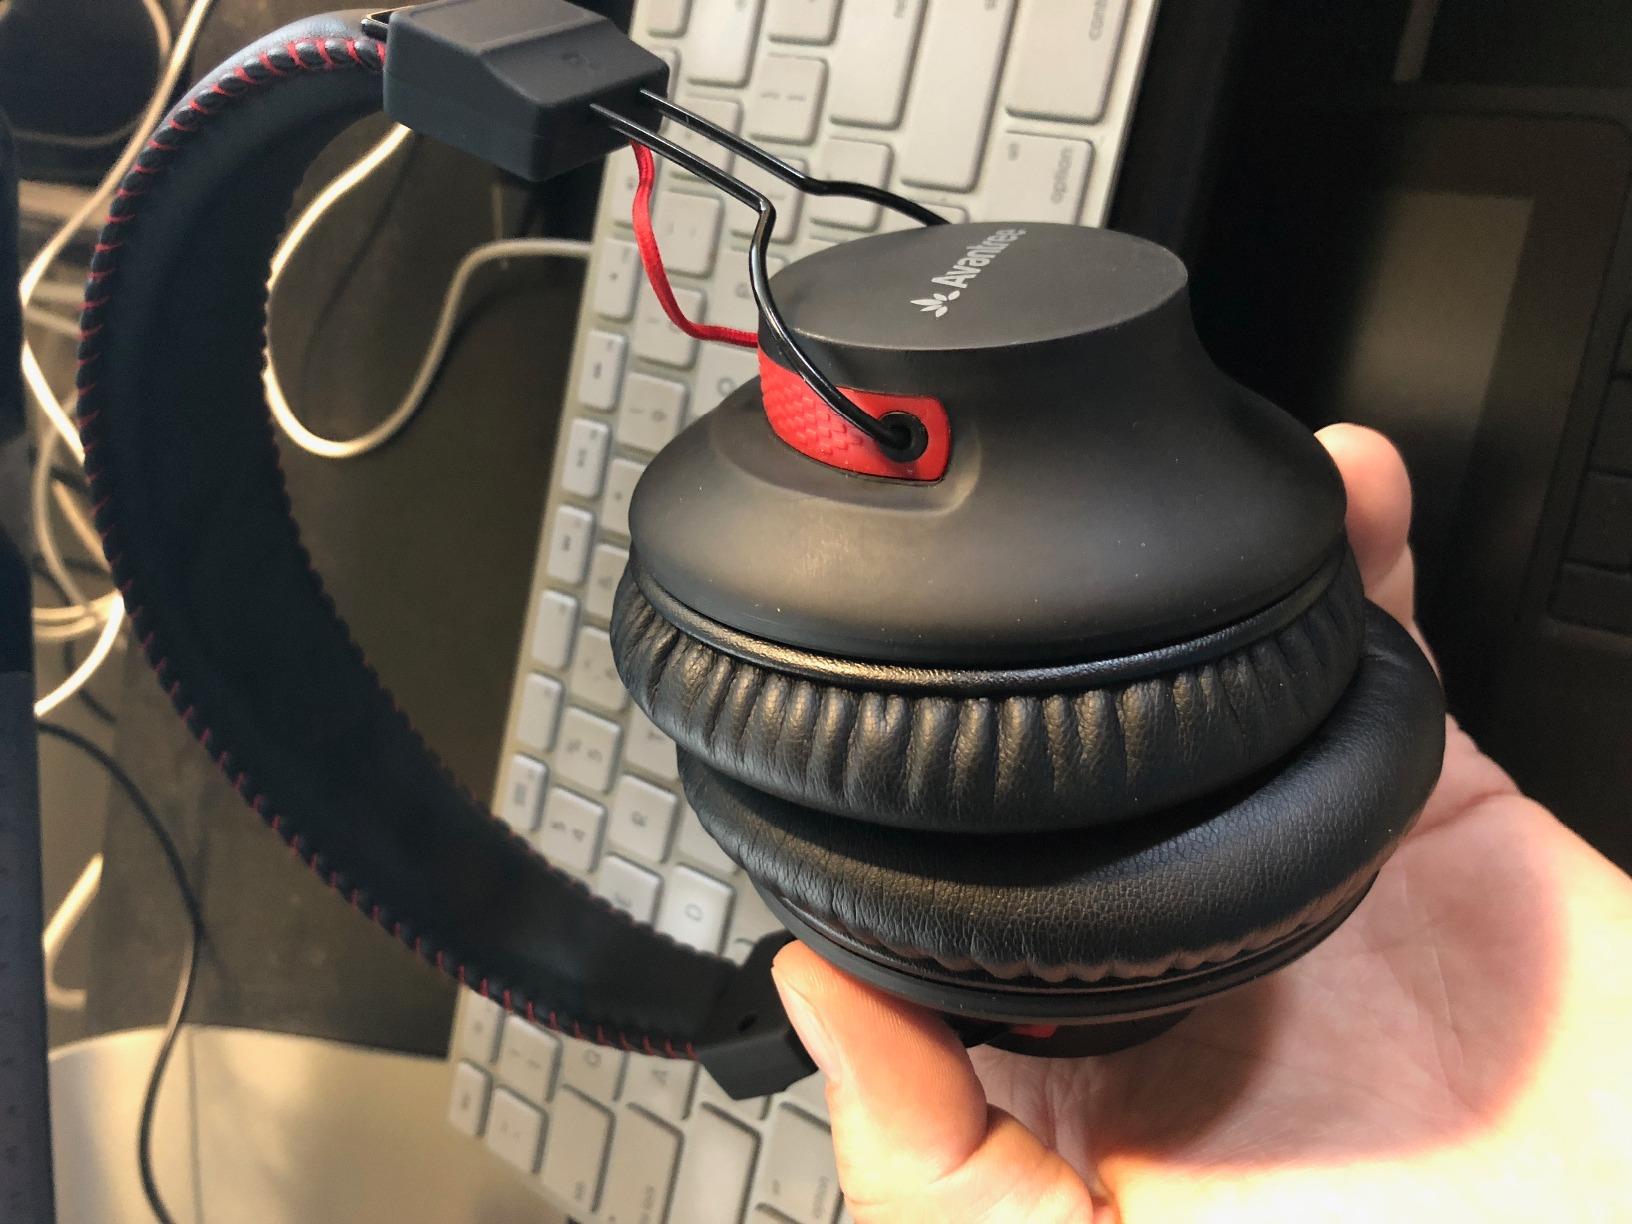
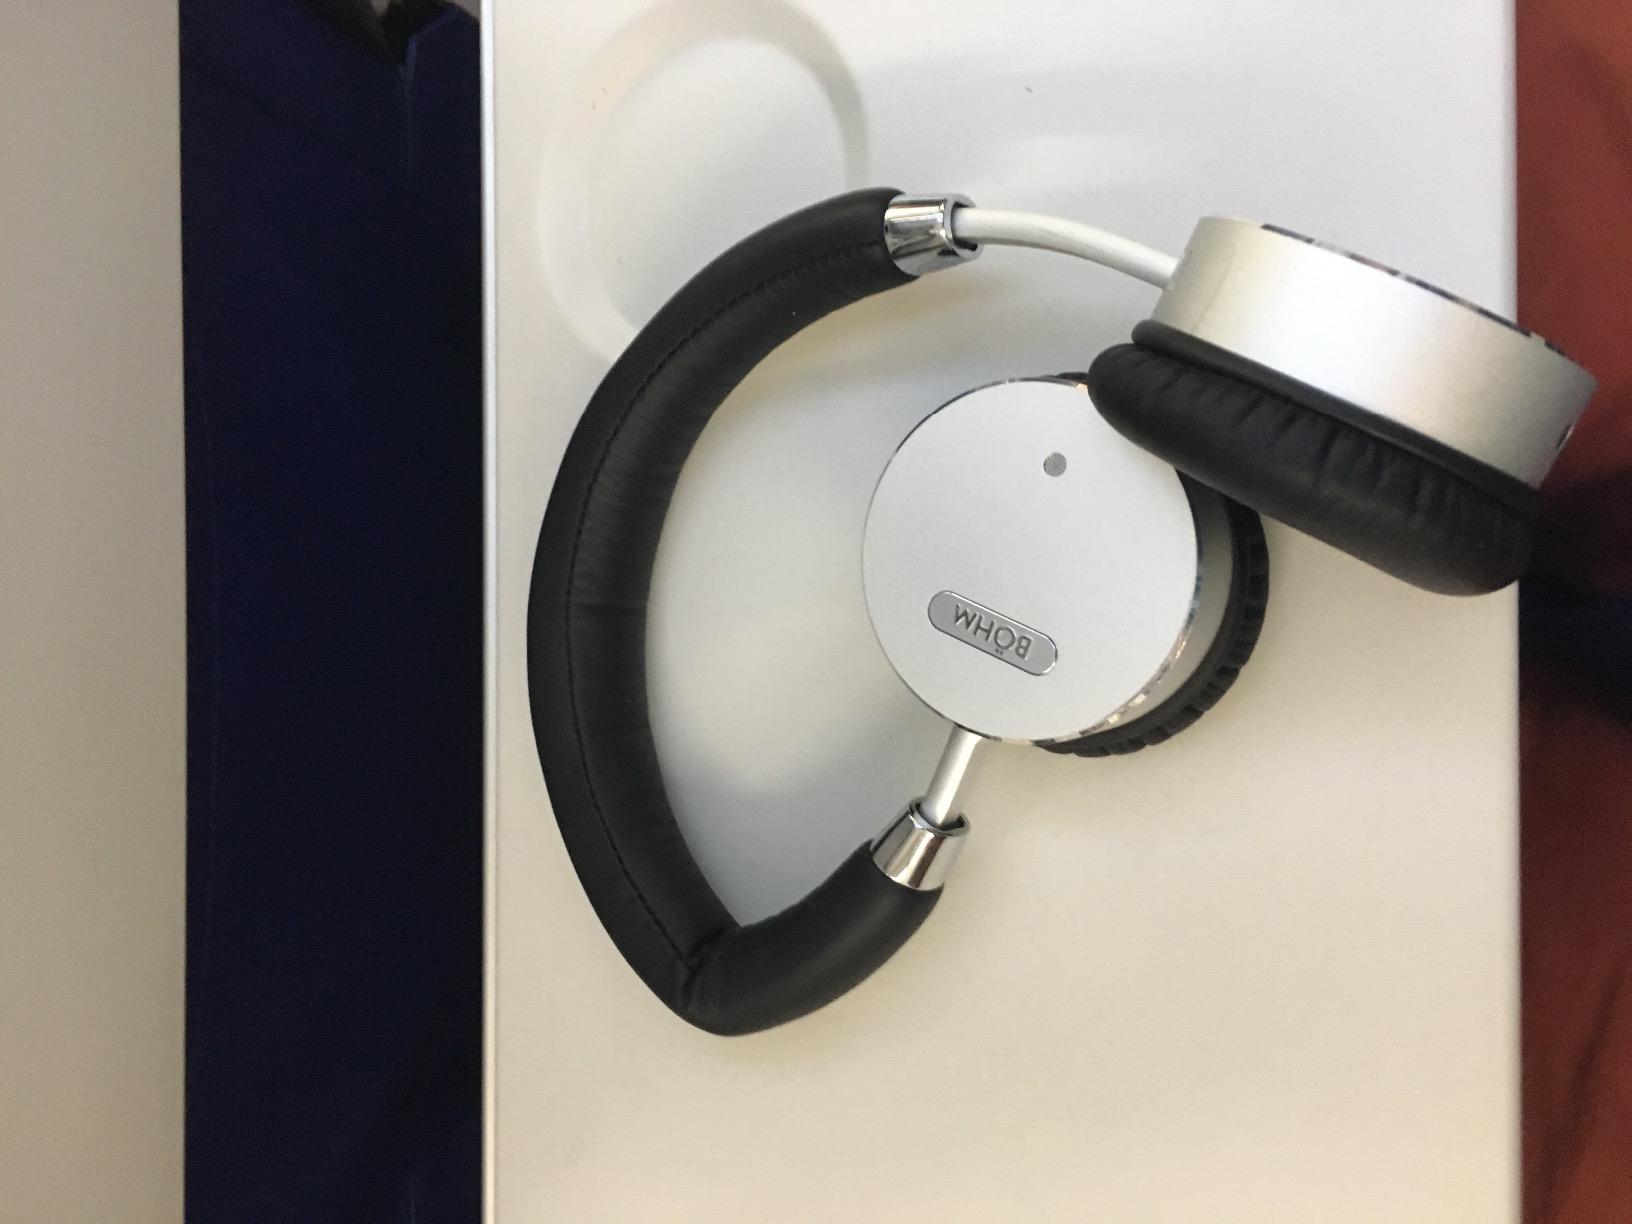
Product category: headphones
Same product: no